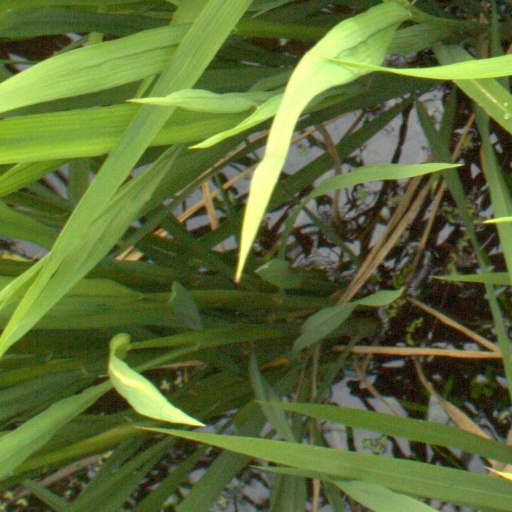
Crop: rice